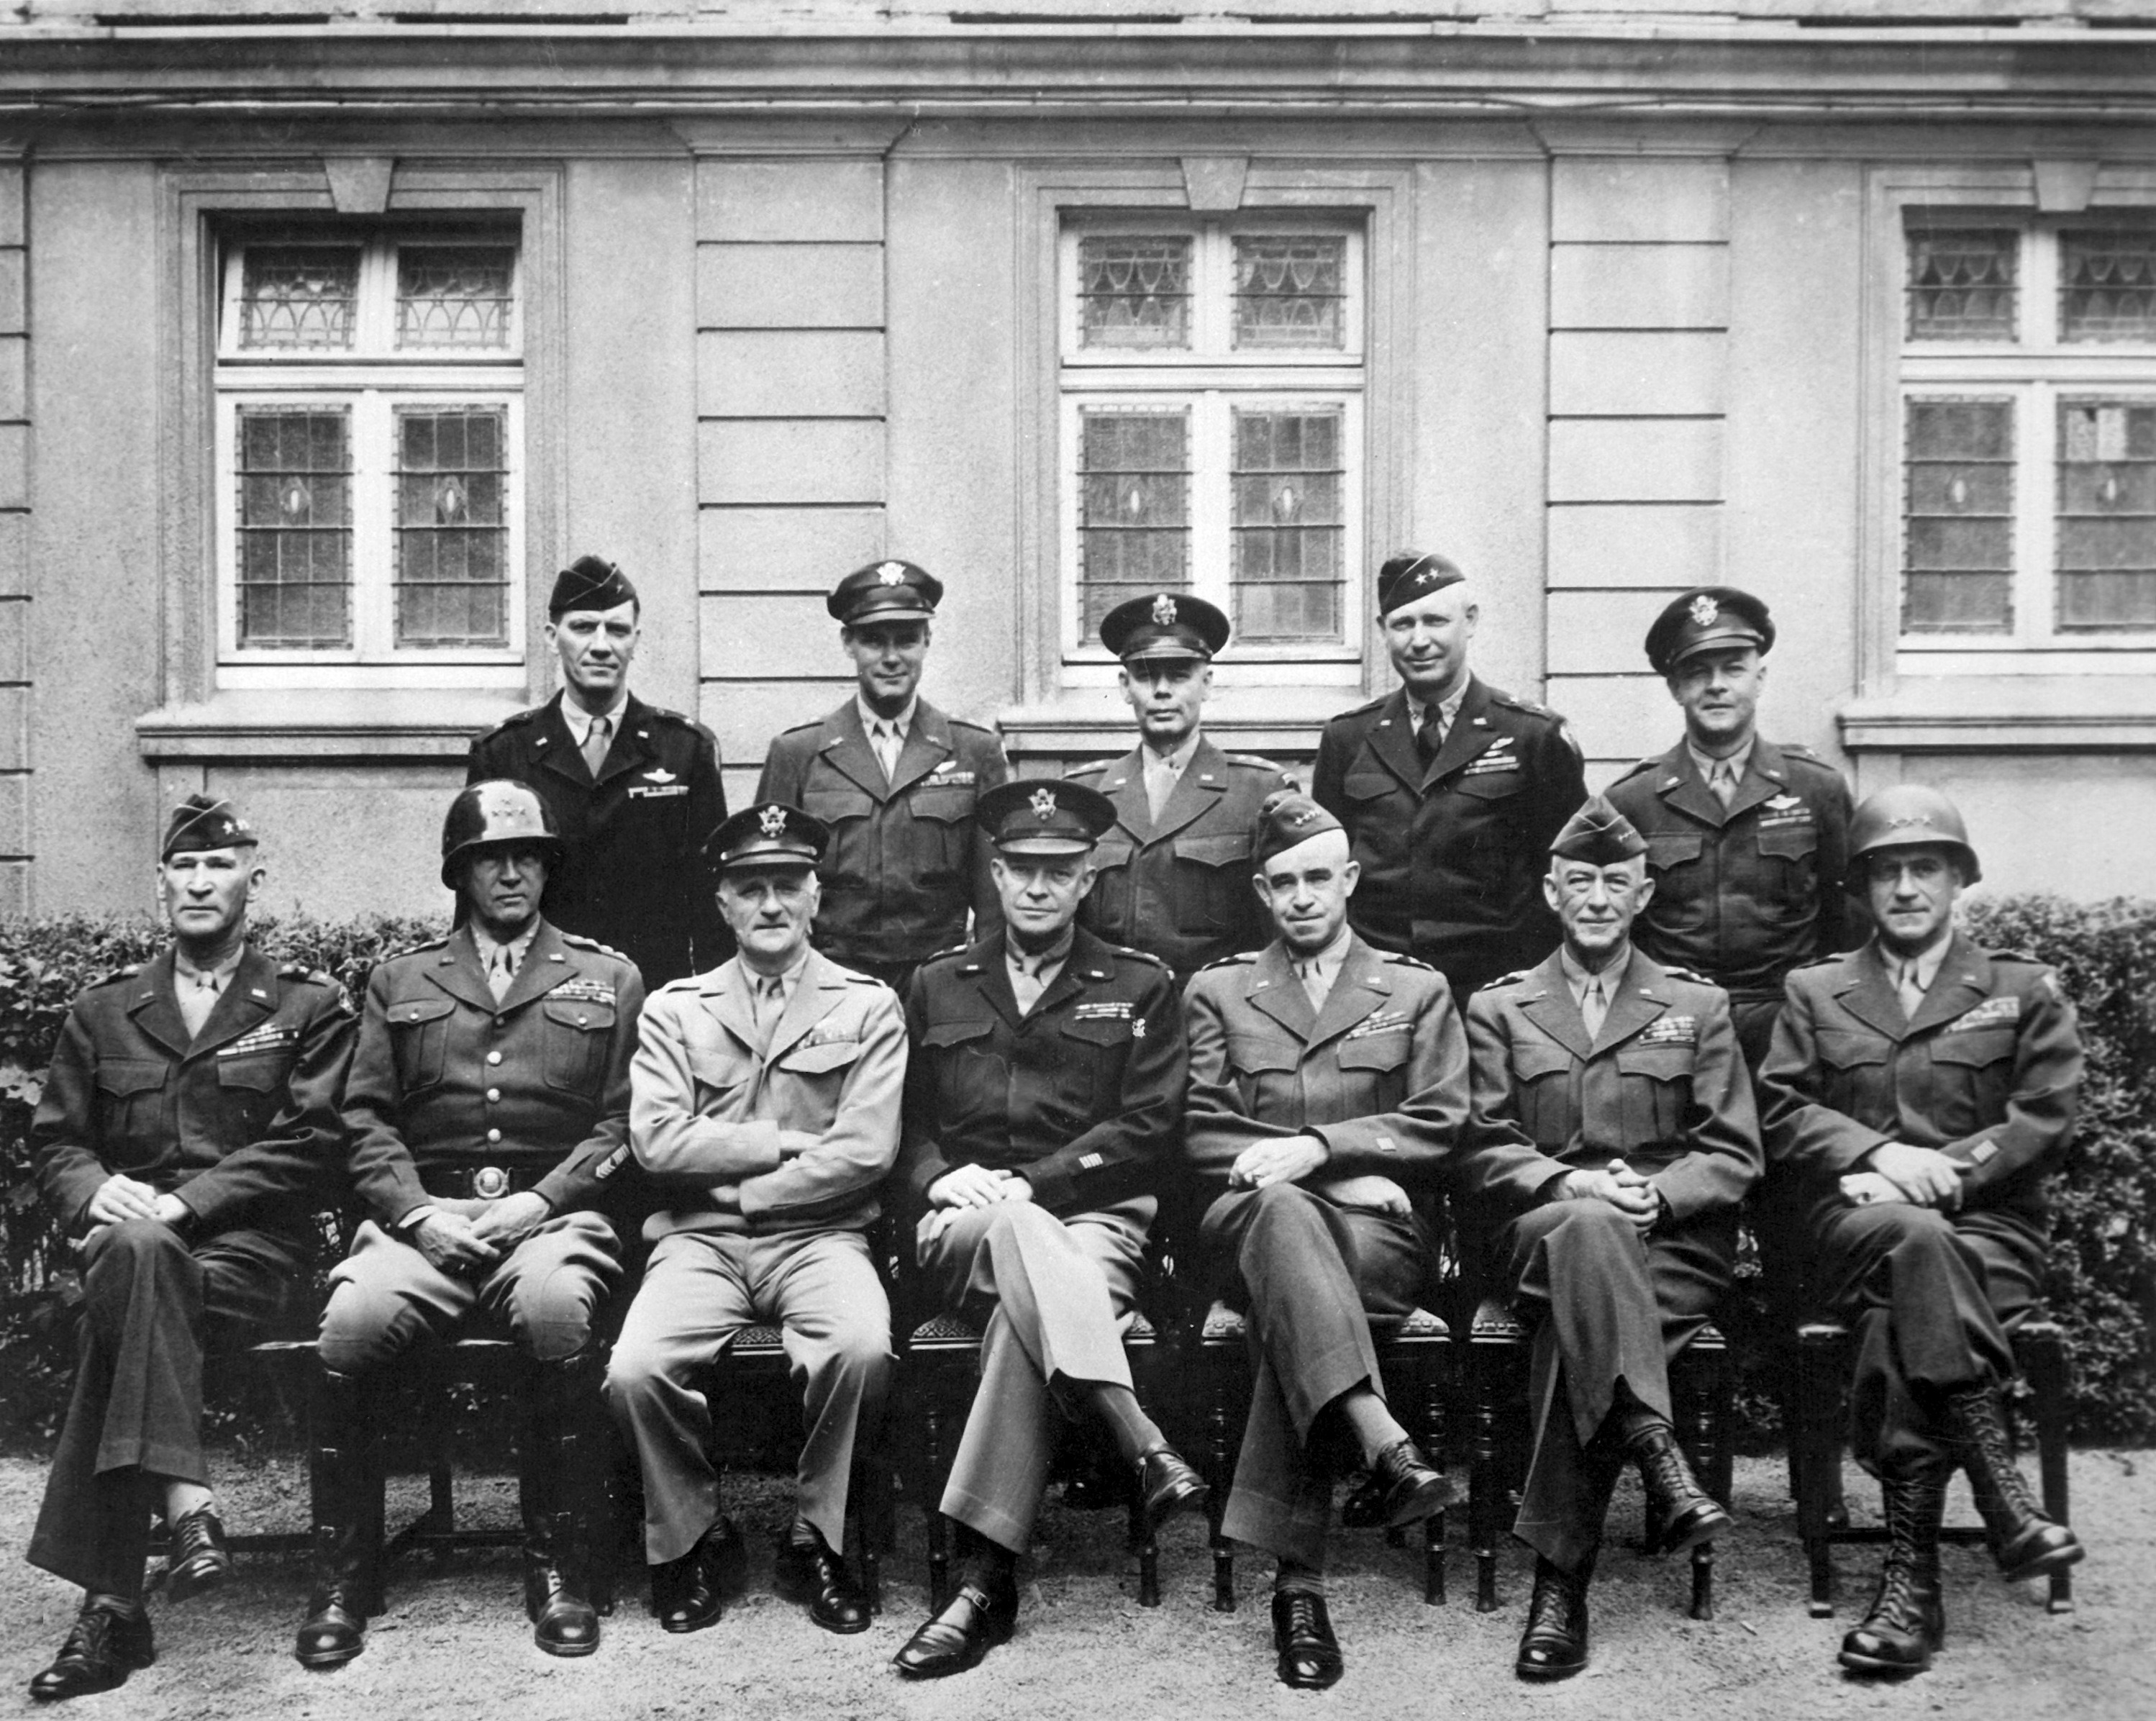
person, black and white, people, portrait, monochrome, team, history, leaders, troop, allies, world war ii, eisenhower, monochrome photography, social group, military officer, generals, patton